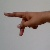
The image shows a hand gesture representing the letter 'P' in Indian Sign Language.